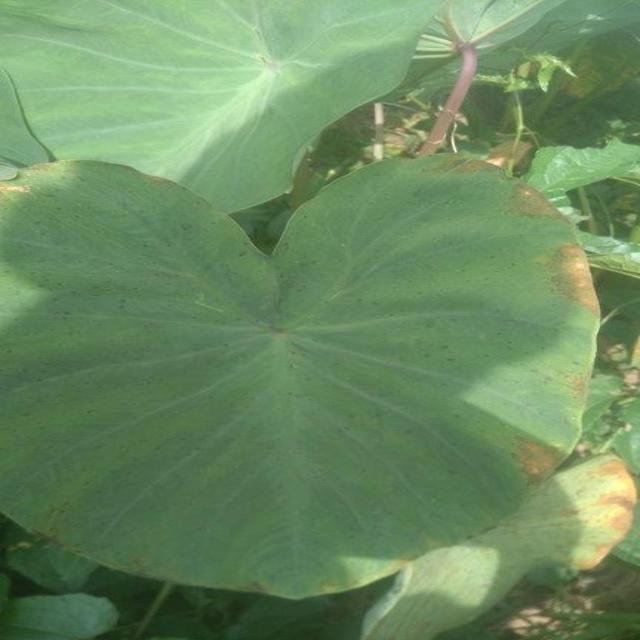
Label: Early_Blight